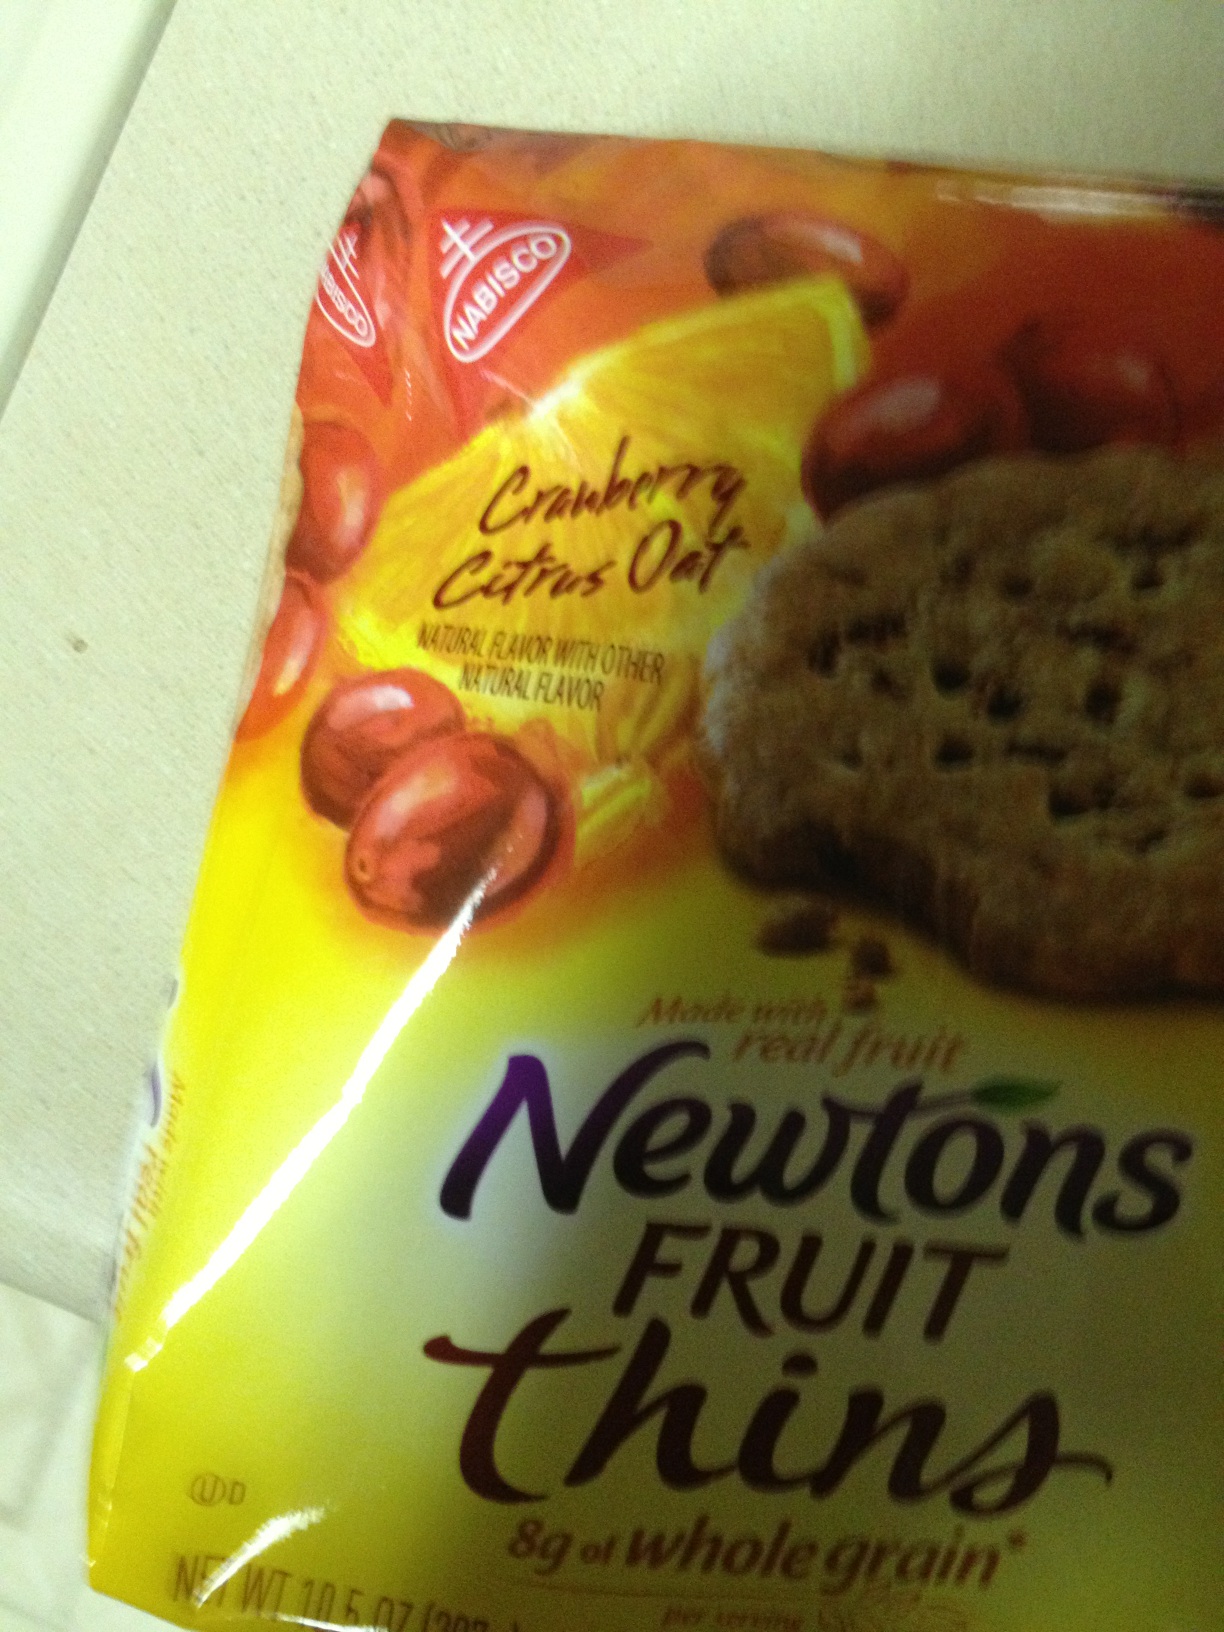Question: What flavor is this?
Answer: cranberry citrus oat